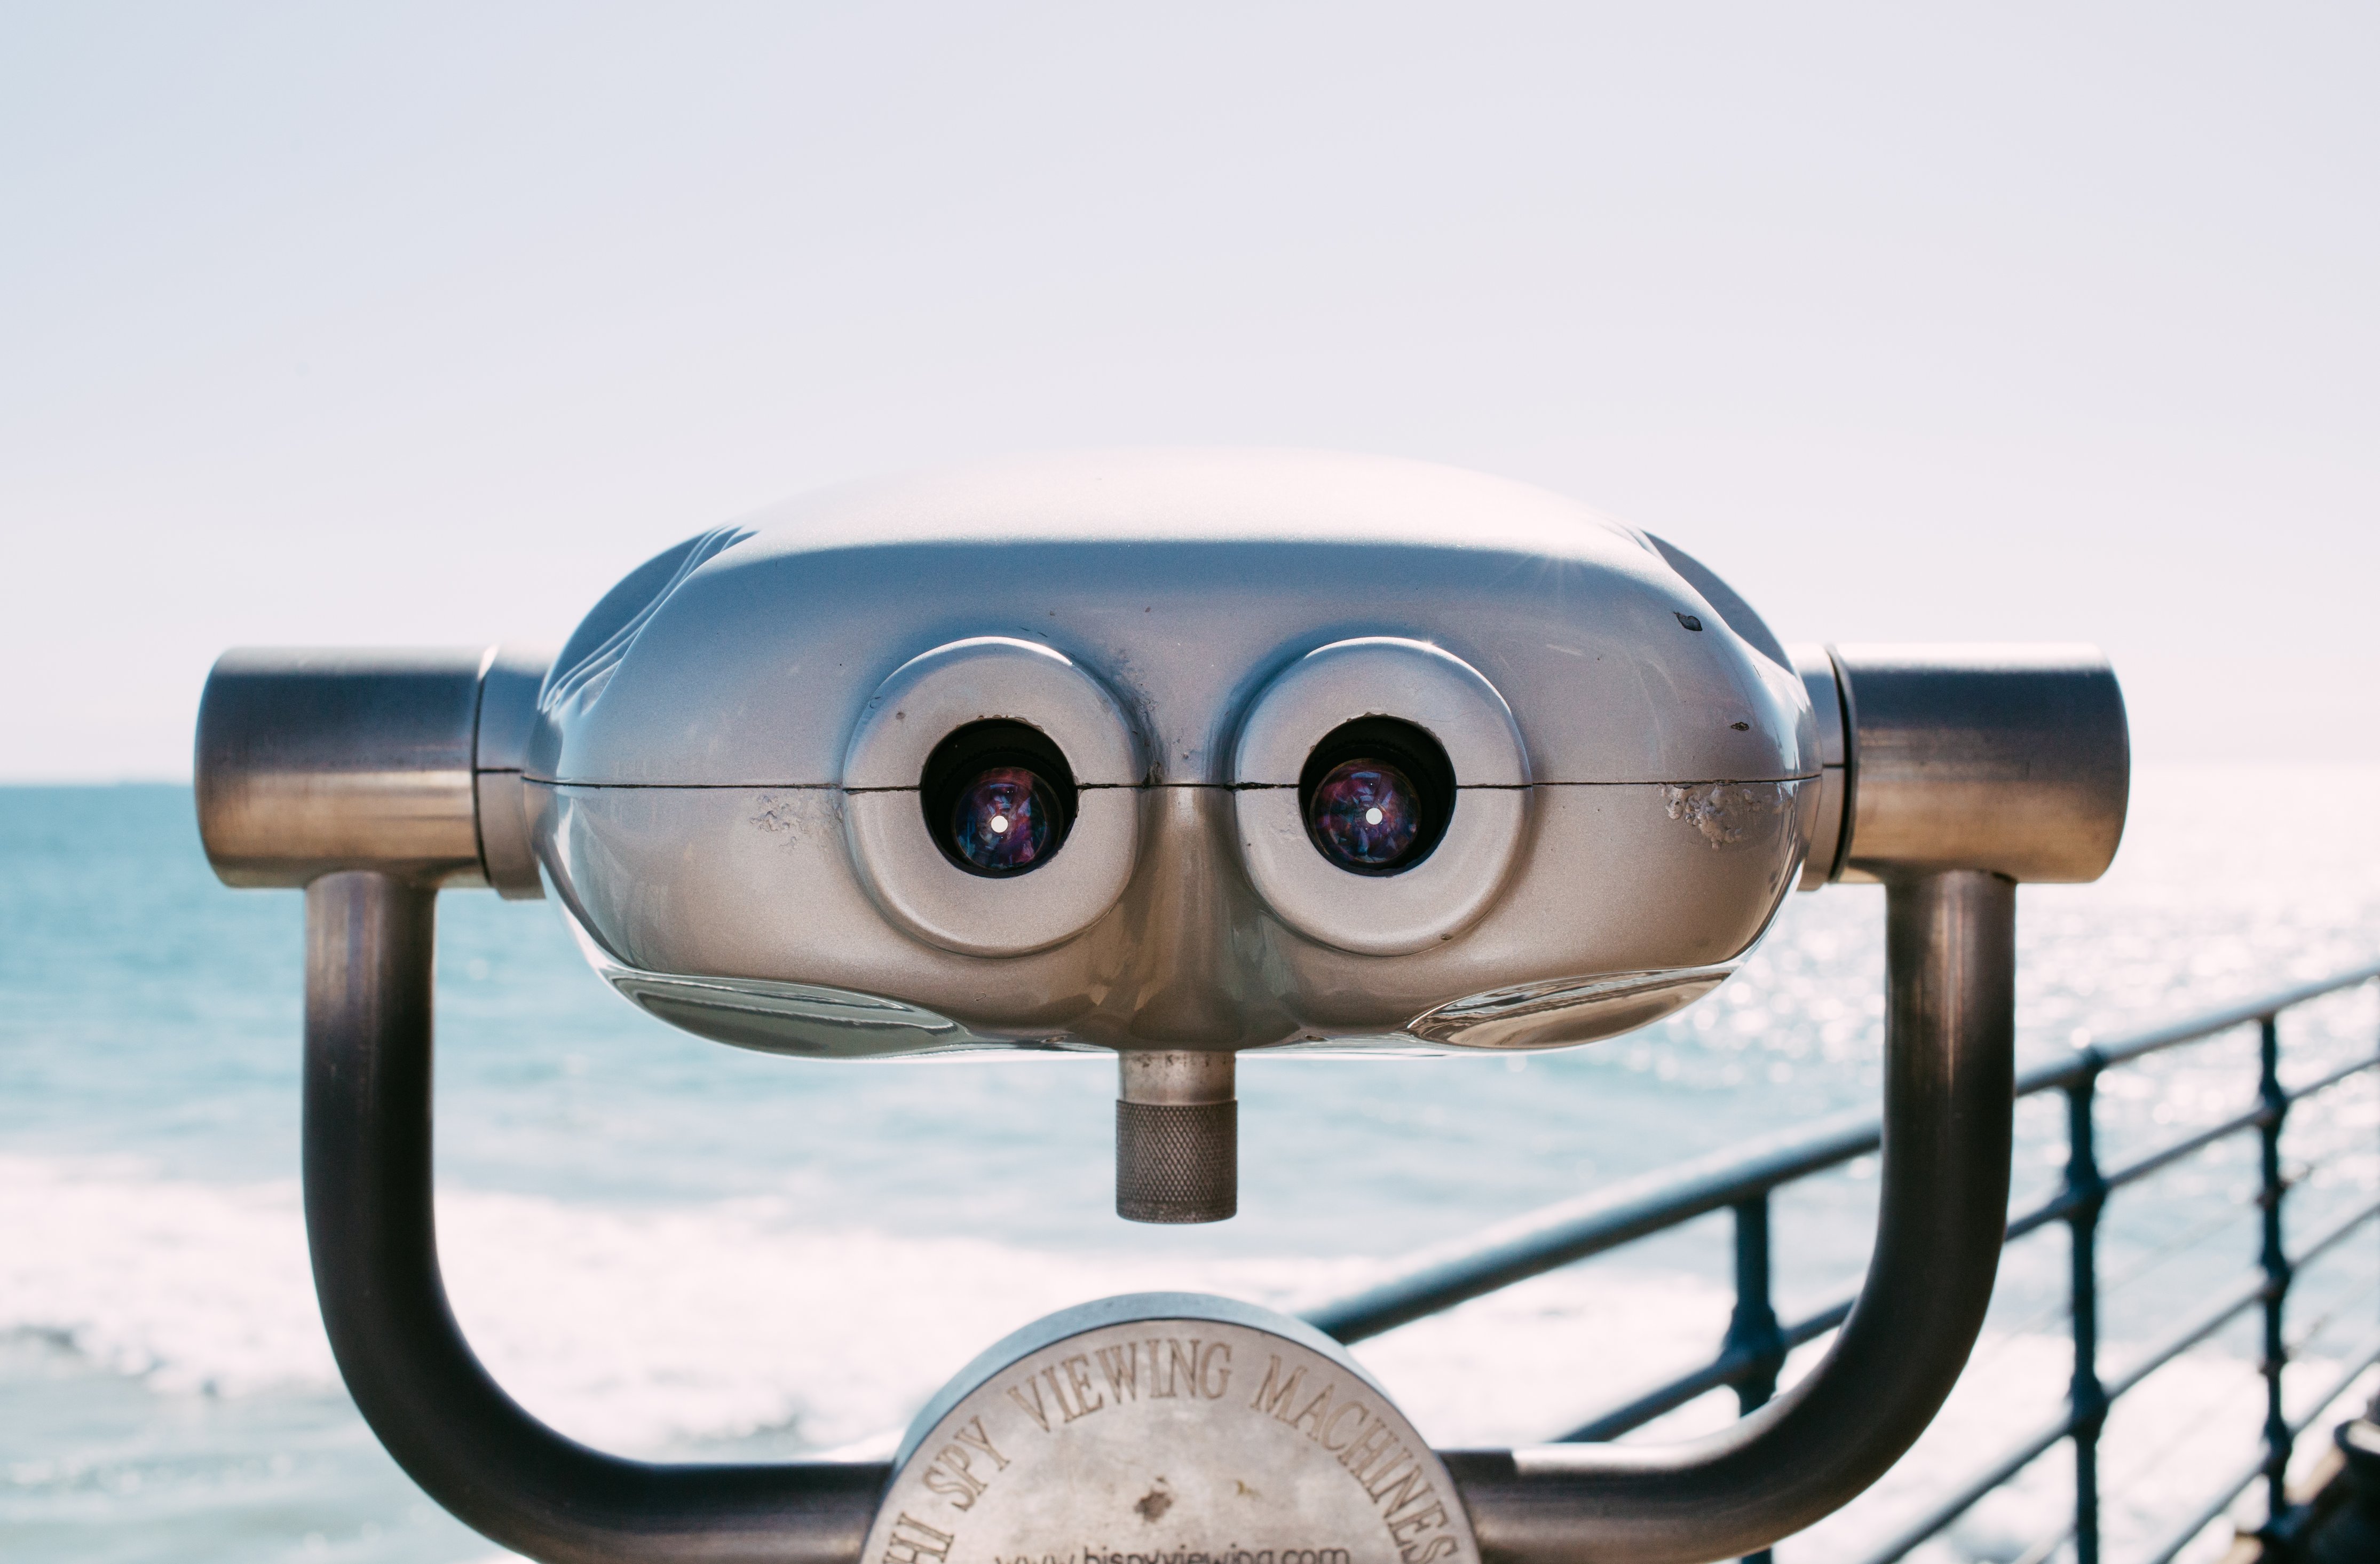
technology, metal, robot, machine